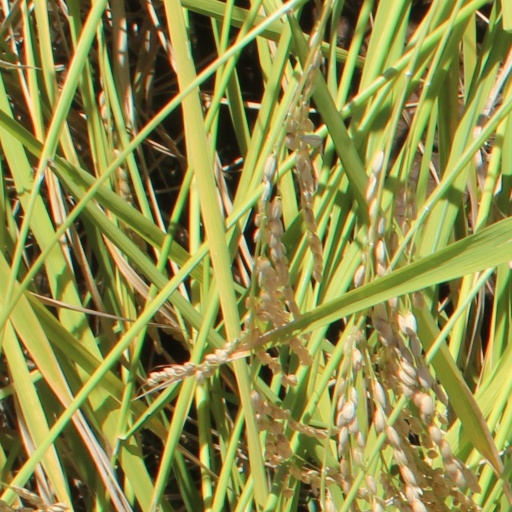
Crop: rice